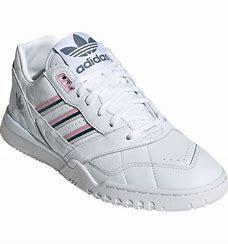
Brand: Adidas
Model: A R